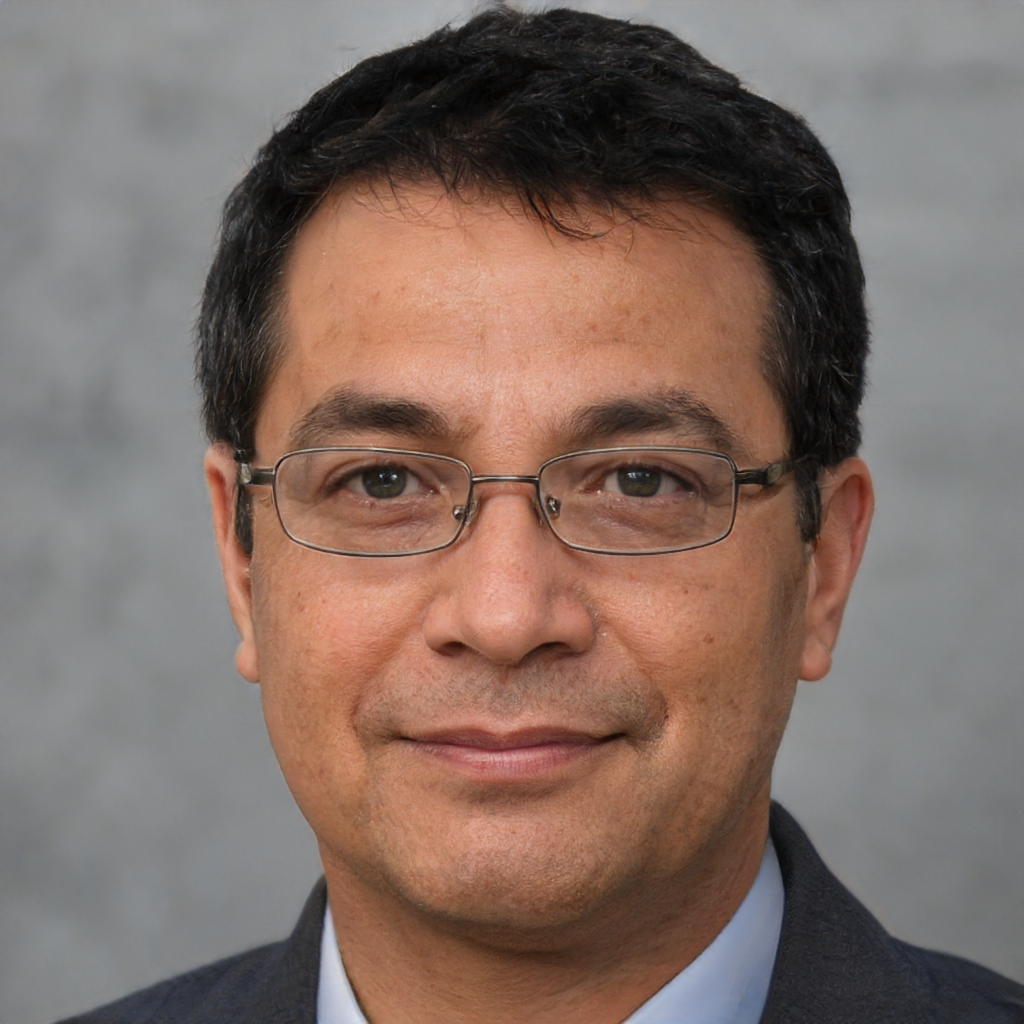
Gender: Male